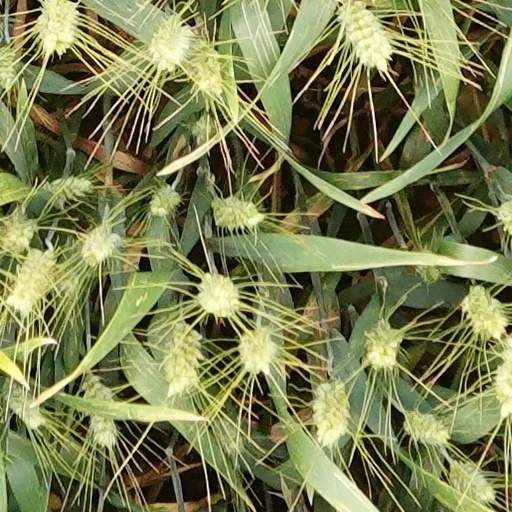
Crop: wheat